Freestyle skateboarding

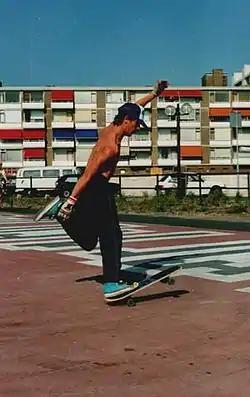
A freestyle skateboard performing a "tailwheelie grab"

Freestyle skateboarding (or freestyle) is one of the oldest styles of skateboarding and was intermittently popular from the 1960s until the early 2000s, when the final large-scale professional freestyle skateboarding competition was held.